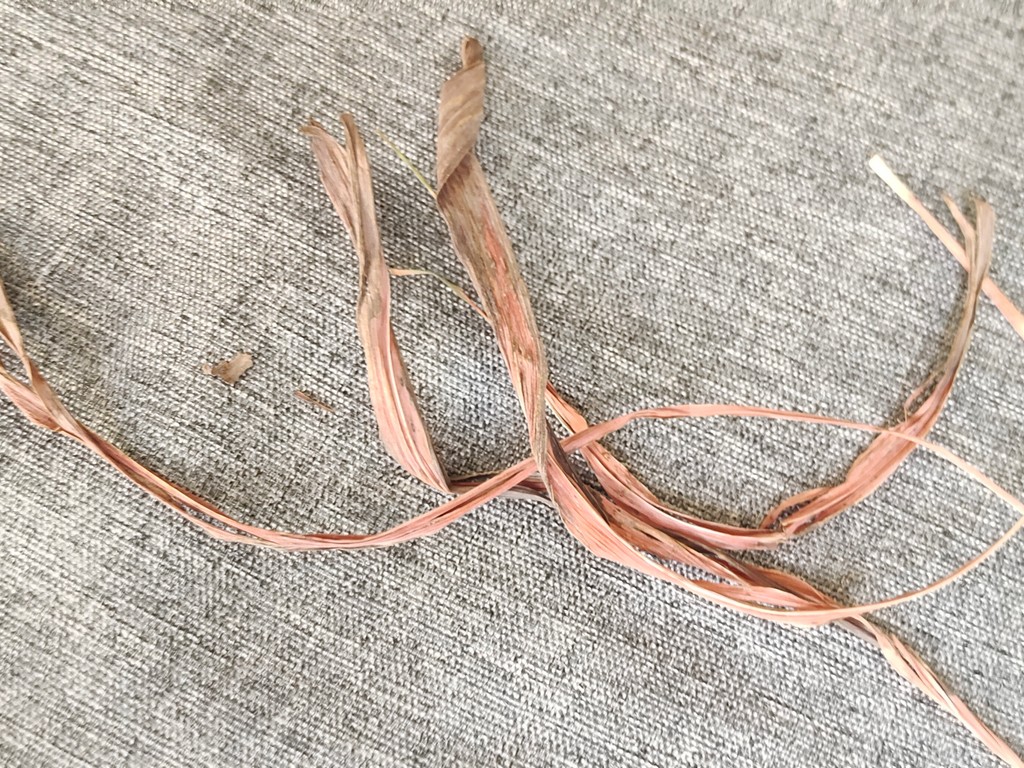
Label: Dried